TAP Air Portugal

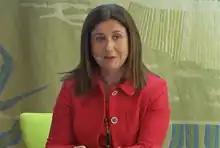
Christine Ourmières-Widener, TAP's CEO from June 2021 to March 2023

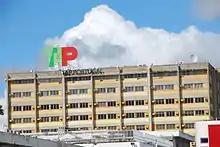
TAP head office in Lisbon

In order to obtain its three-year national bailout, Portugal was forced to sell its interests in several companies, including the state-run airline. Several international operators were drawn by the airline's strategic position, but on 18 October 2012, the Portuguese government announced a sole potential bidder for the privatized national carrier: South American consortium Synergy Aerospace, owner of Colombian airline Avianca. Portuguese financial daily "Dinheiro Vivo" indicated that the government would suspend privatization negotiations if German Efromovich's Synergy Aerospace bid was not approved.